Brookhaven, New York

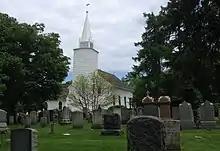
The Caroline Church in Setauket, was built in 1729 and is the oldest extant church in Brookhaven

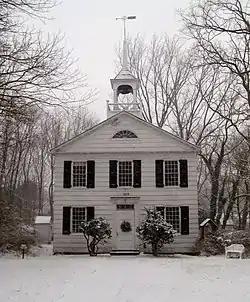
The Miller Place Academy schoolhouse, c.1834

The first English settlement was named "Setauket" after the Native American tribe. The names "Brookhaven" and "Setauket" were initially used interchangeably to describe the village or the town. The verbal division between the smaller hamlet of Setauket and township of Brookhaven was not set until well into the 19th century. A point of confusion is the existence of the hamlet named Brookhaven, which was in fact named for the township in 1879. Other names used in the settlement's first decades were "Ashford", after Ashford, Kent, in England, and "Cromwell Bay", for English Protestant leader Oliver Cromwell.